Bilton-in-Ainsty with Bickerton

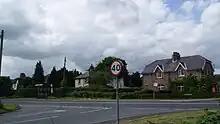
Bilton-in-Ainsty, road near the church

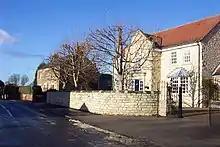
Houses in Bickerton

Bilton-in-Ainsty with Bickerton is a civil parish in the county of North Yorkshire, England. According to the 2001 census it had a population of 512, reducing to 463 at the 2011 Census.